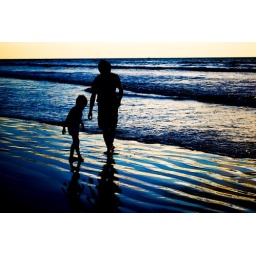
beautiful sunset at the beach near my house